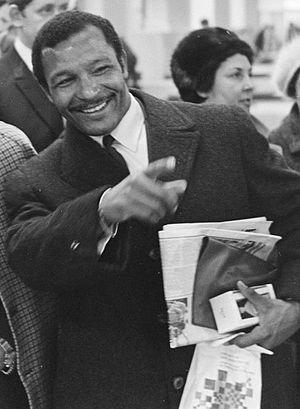
Mário Esteves Coluna, né le 6 août 1935 à Inhaca et mort le 25 février 2014 à Maputo, est un joueur de football portugais, ayant occupé le poste de milieu offensif au Benfica Lisbonne et en sélection du Portugal. Il était le fidèle coéquipier d’un certain Eusébio.